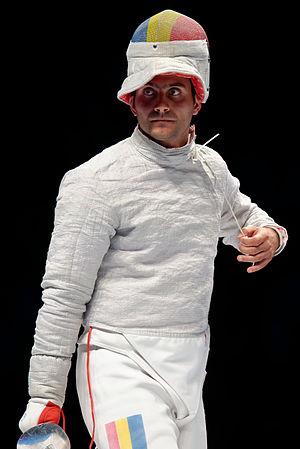
Le Roumain Tiberiu Dolniceanu en demi-finale du sabre messieurs aux championnats du monde d'escrime 2015, le 14 juillet 2015, au Stade olympique de Moscou.